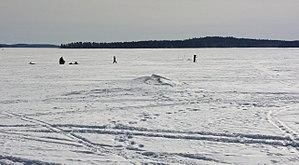
Le lac Kyrösjärvi est un grand lac situé à Hämeenkyrö, Ikaalinen et Ylöjärvi en Finlande.